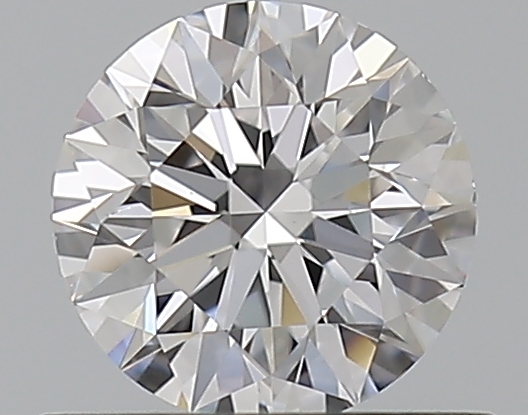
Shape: round
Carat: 0.5
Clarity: VS1
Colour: D
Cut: EX
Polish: EX
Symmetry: EX
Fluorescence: N
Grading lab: GIA
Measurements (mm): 5.04 x 5.07 x 3.18